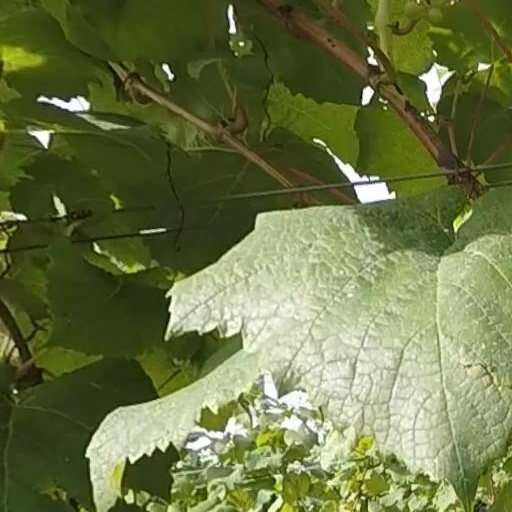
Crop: grape